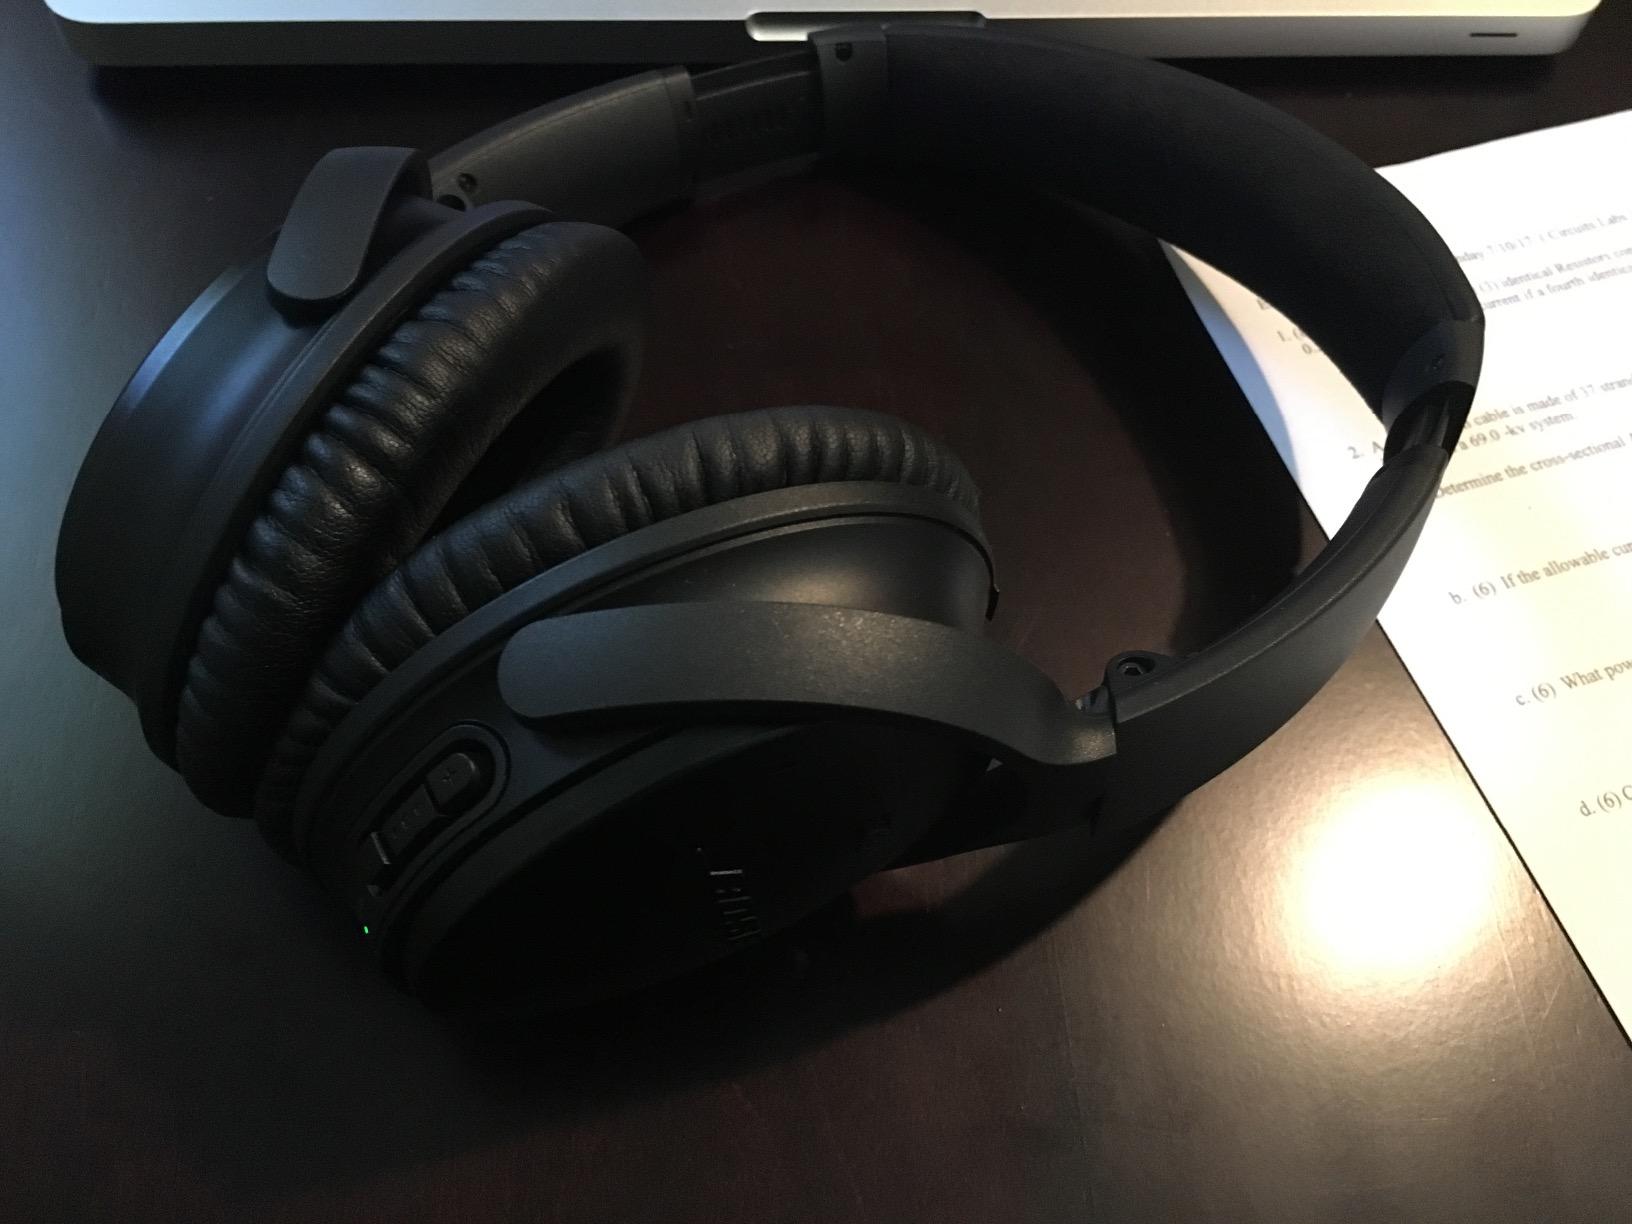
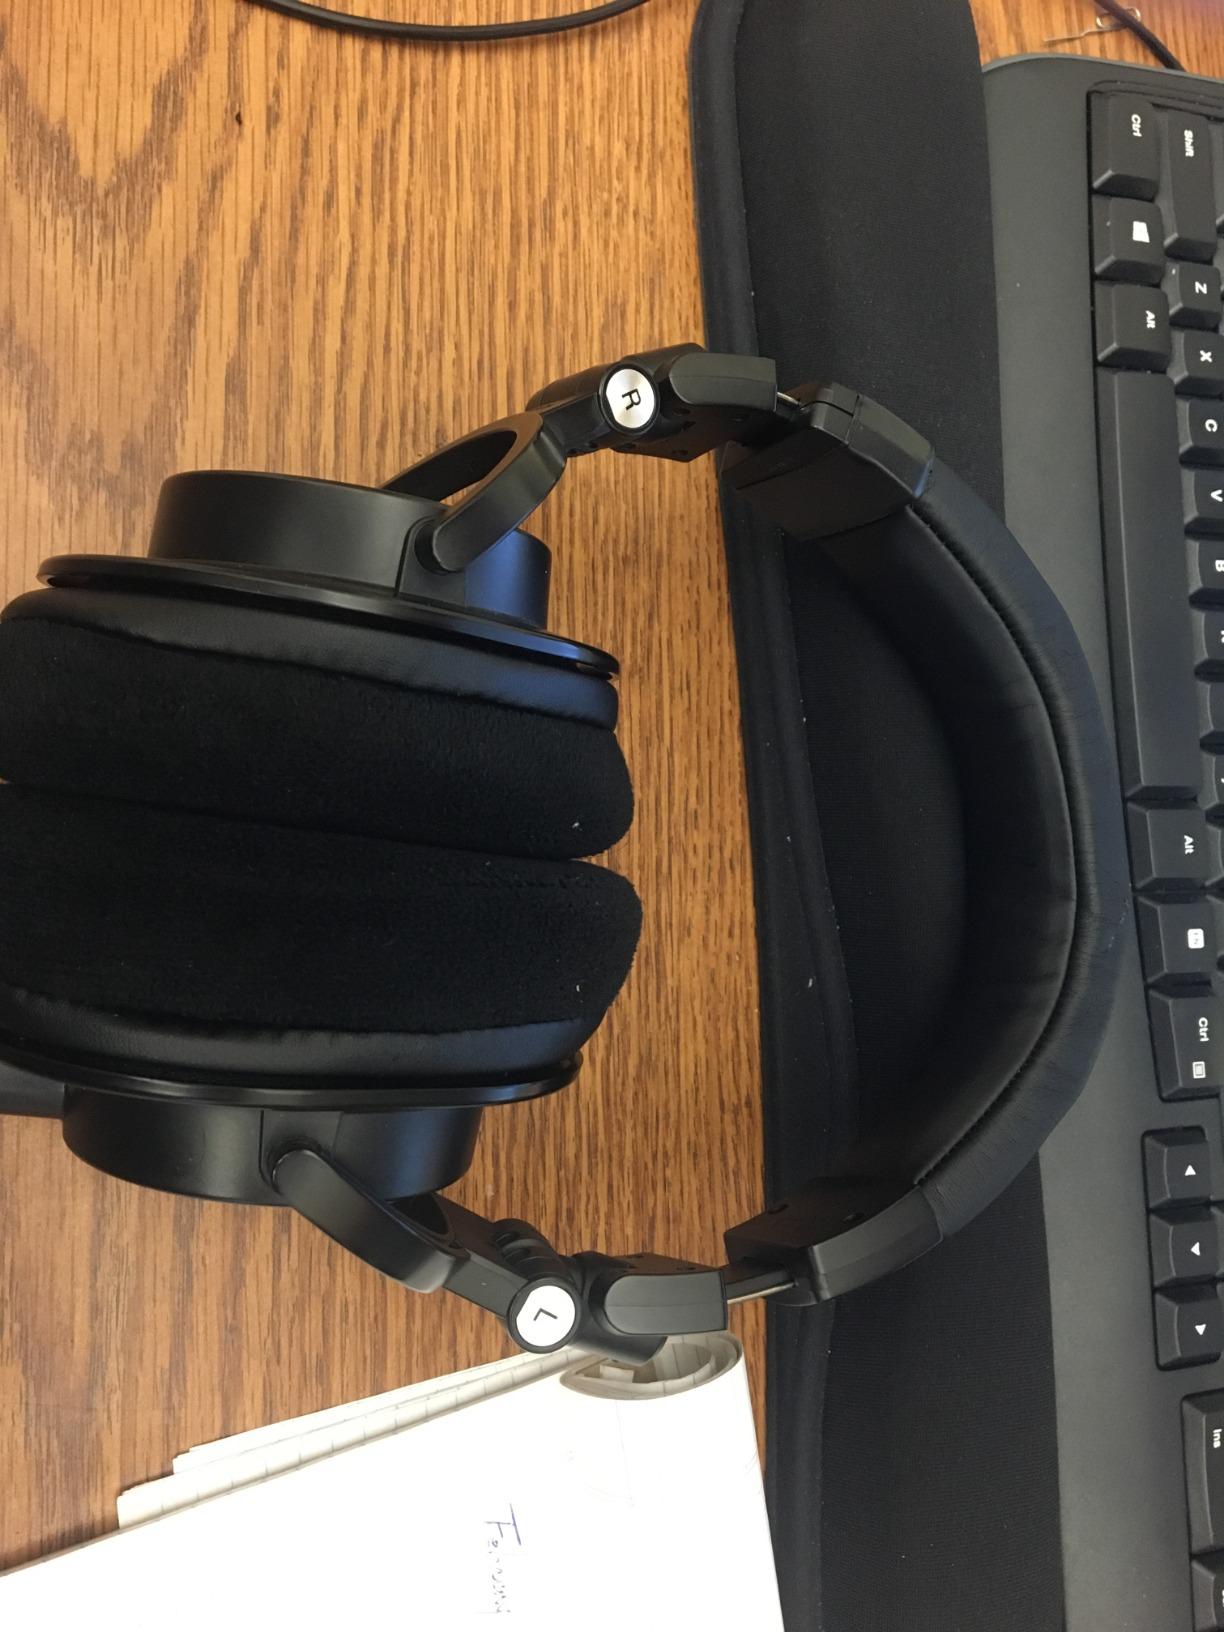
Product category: headphones
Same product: no